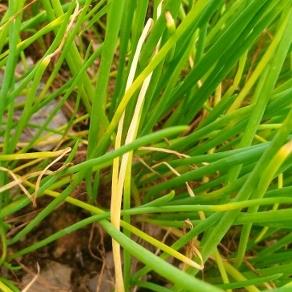
Crop: Onion
Condition: fusarium-d